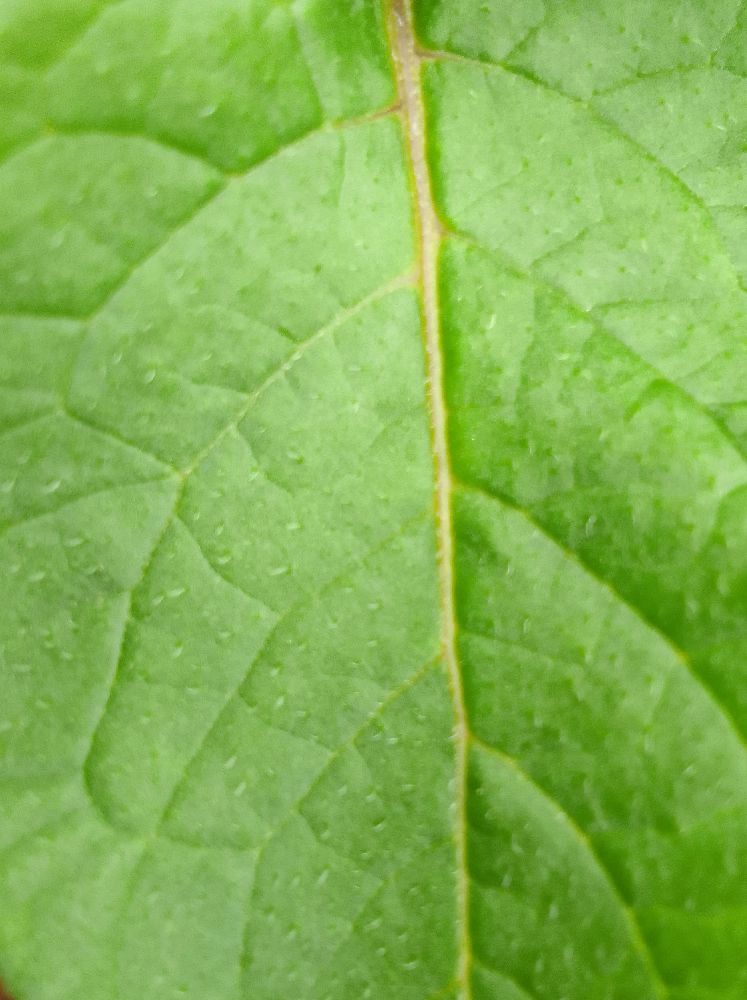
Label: Healthy